Savona, British Columbia

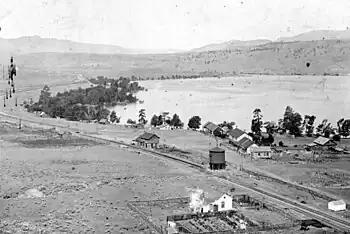
CP Station, water tower and settlement, Savona, 1898

In 1886, Mat Finlay took over management of the Van-Horne Hotel from Mr. Crotty. In 1891, Ferguson acquired the Finlay hotel, which he renamed Lakeview House, and John Jane opened his large new store. Successive storekeepers ensured the ongoing presence of a general store in the community. An attempt to start a school around 1889 appears to have failed, probably due to insufficient students. In 1894–95, the first school opened in a former brewery residence that was dragged uptown. The first proper schoolhouse was erected in 1900.